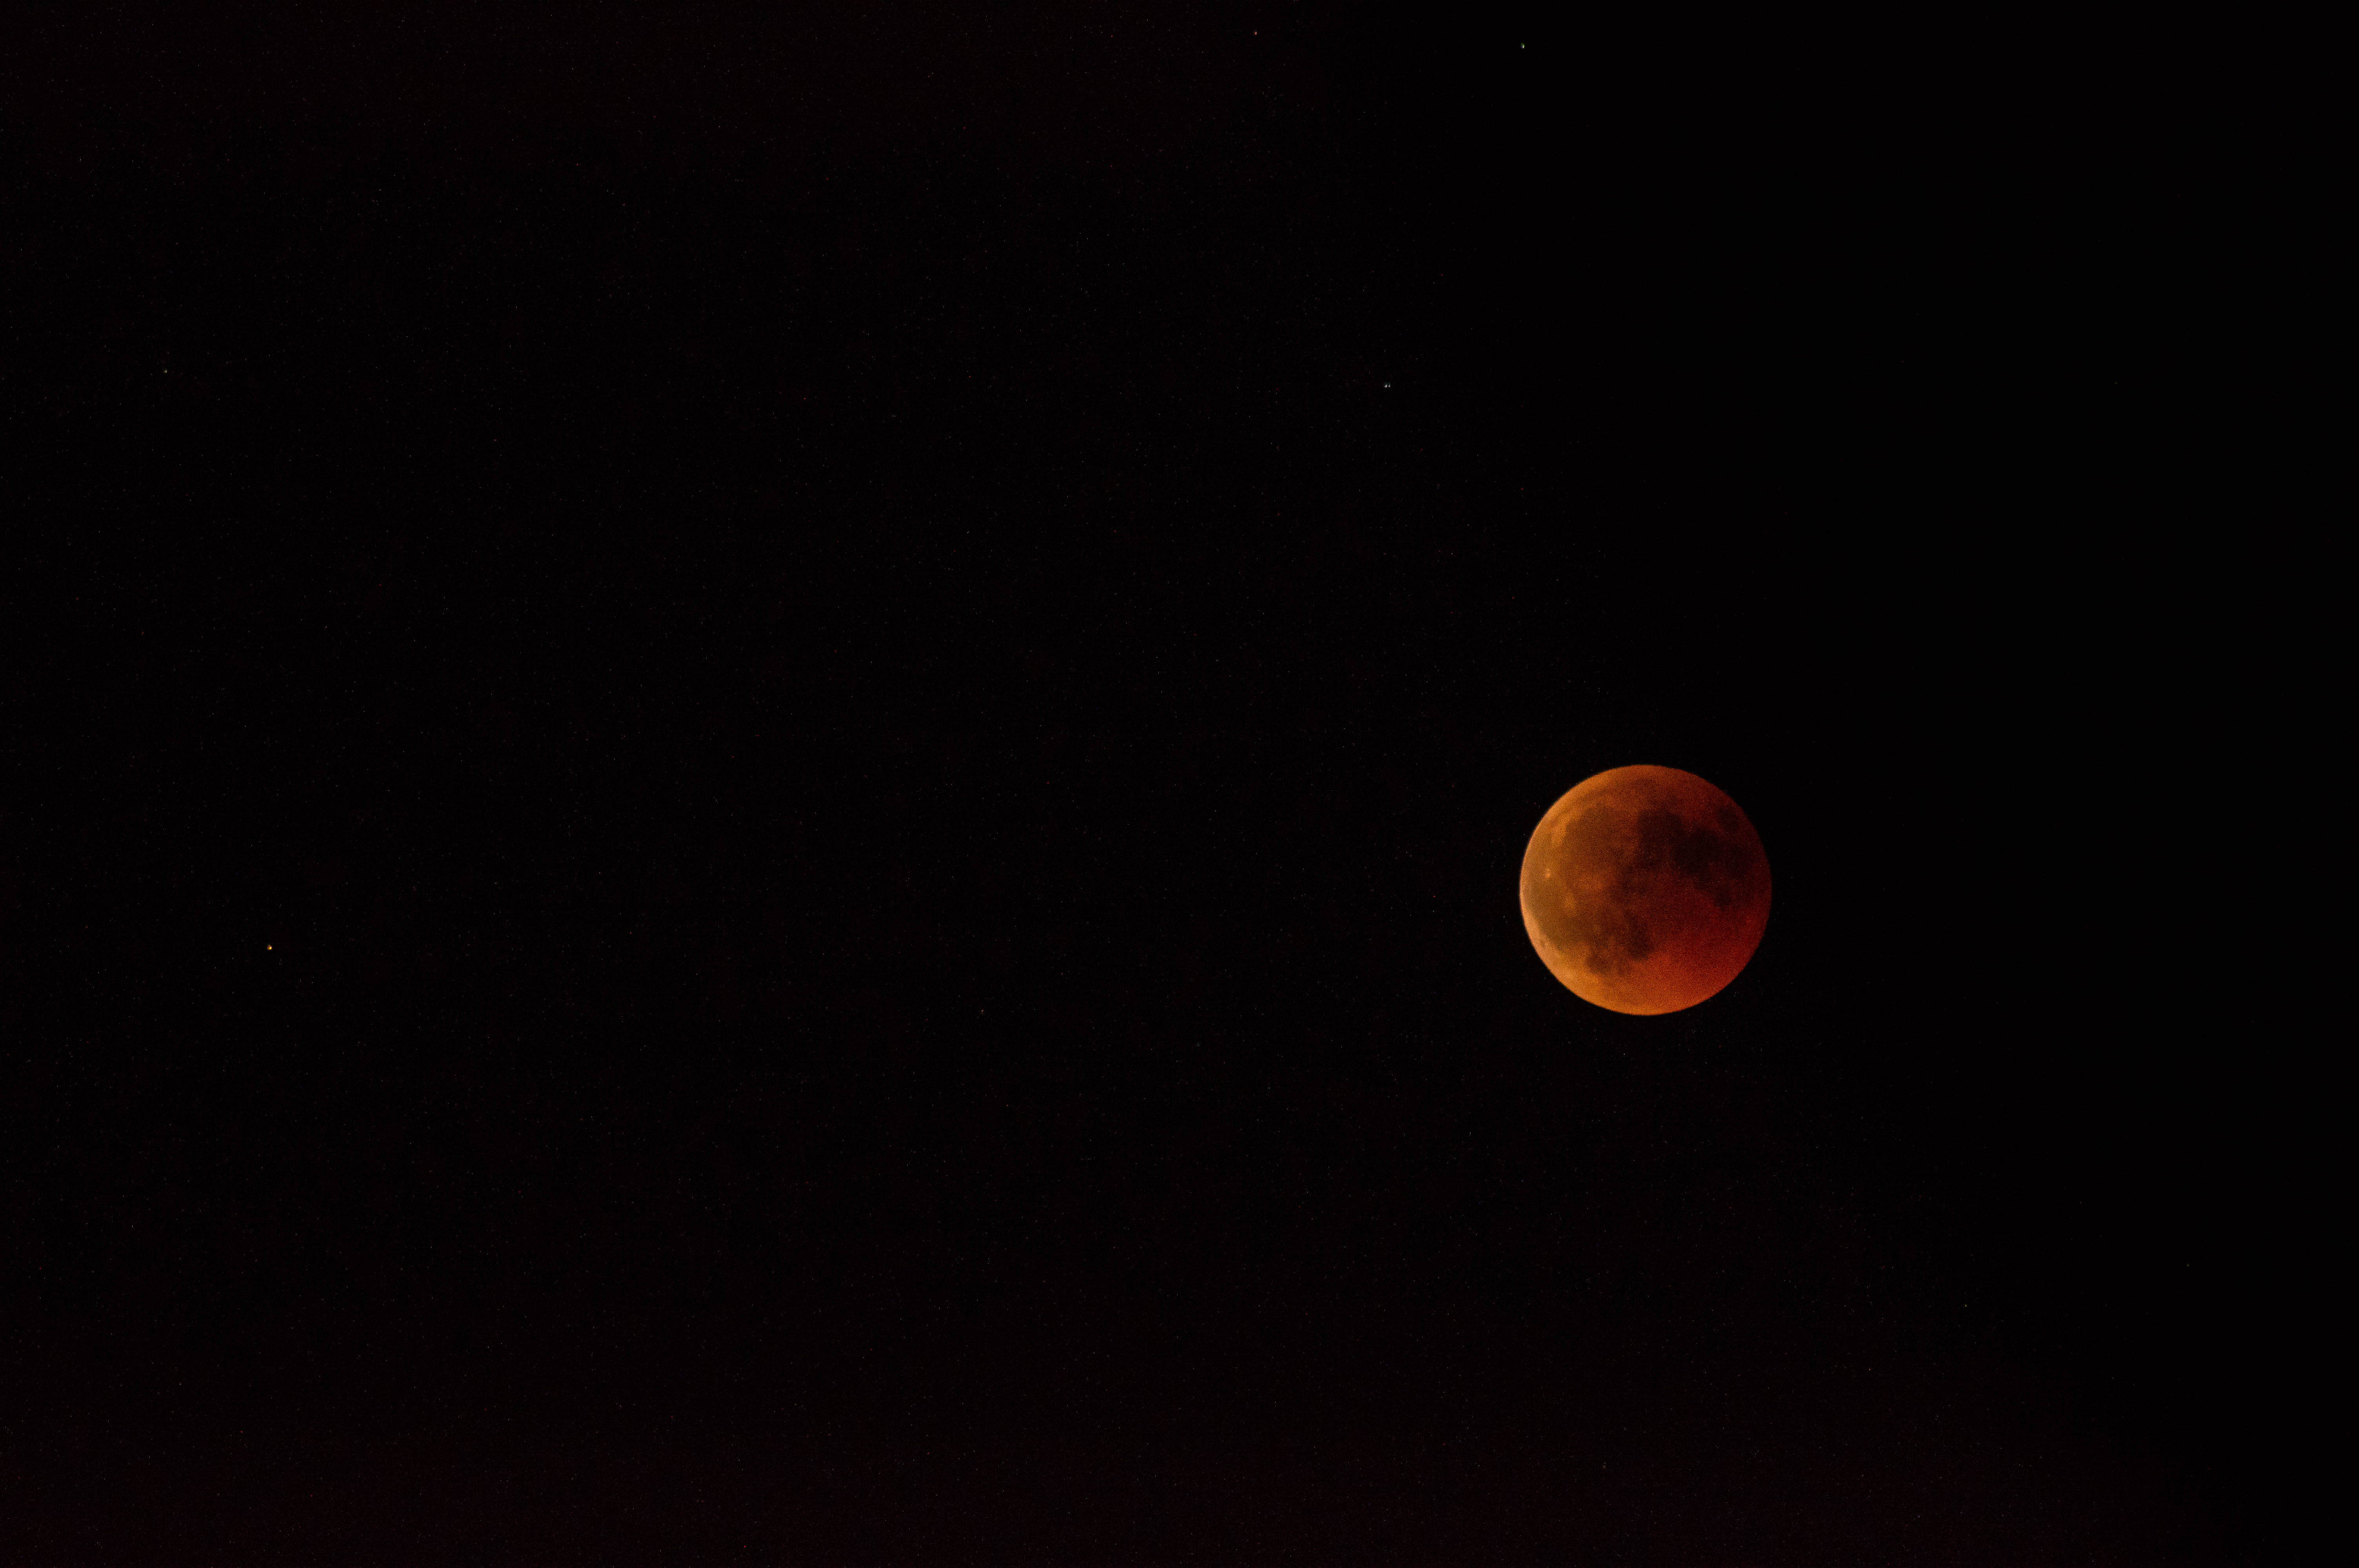
spaces, moon, night, atmosphere, astronomical object, sky, lunar eclipse, celestial event, midnight, darkness, computer wallpaper, astronomy, event, outer space, space, eclipse